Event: Nepal Earthquake
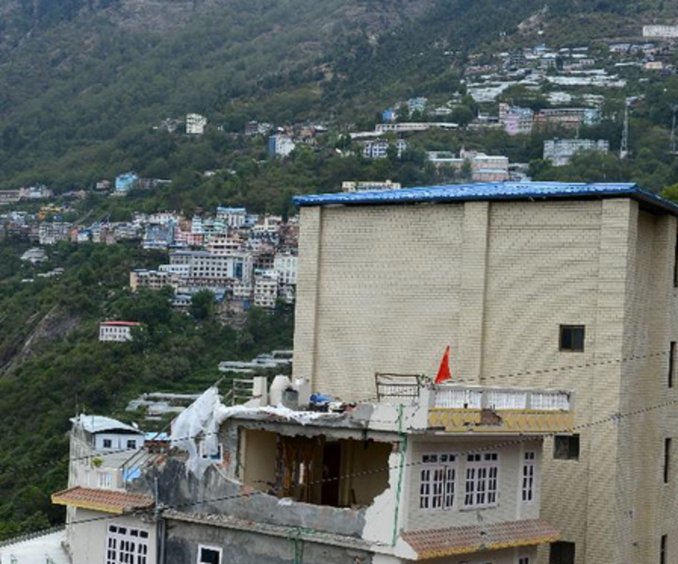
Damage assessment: damage